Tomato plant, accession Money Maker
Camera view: vertical (180 deg); turntable rotation: 240 degrees
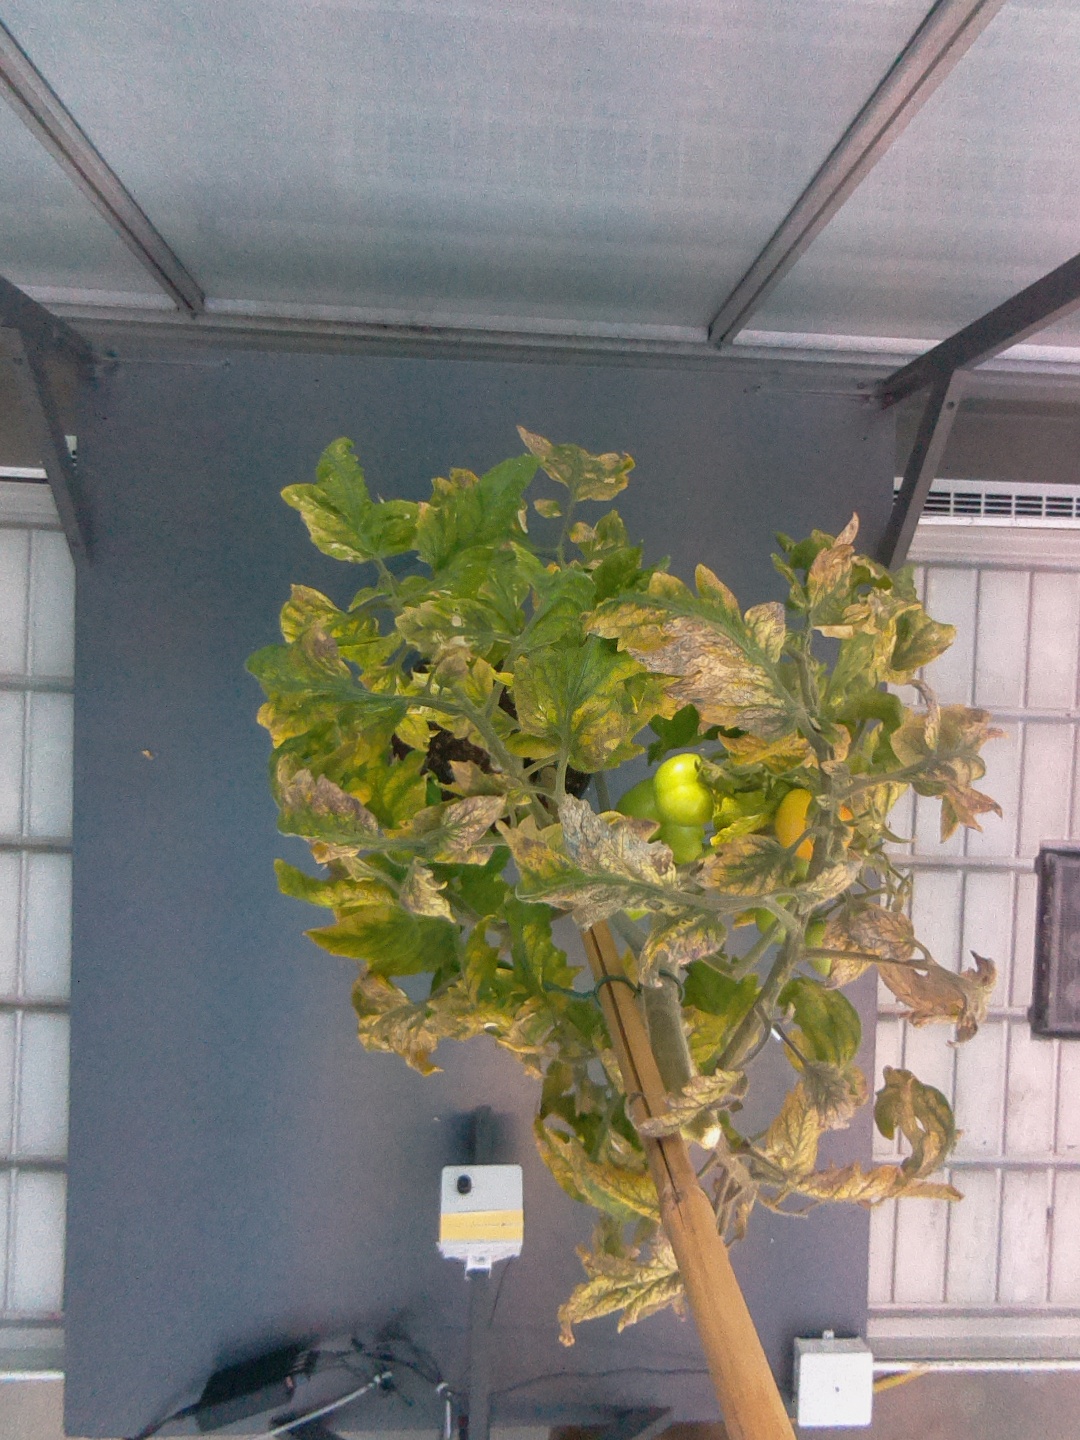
BBCH growth stage 80: fruits start showing typical ripe color (orange -> red)